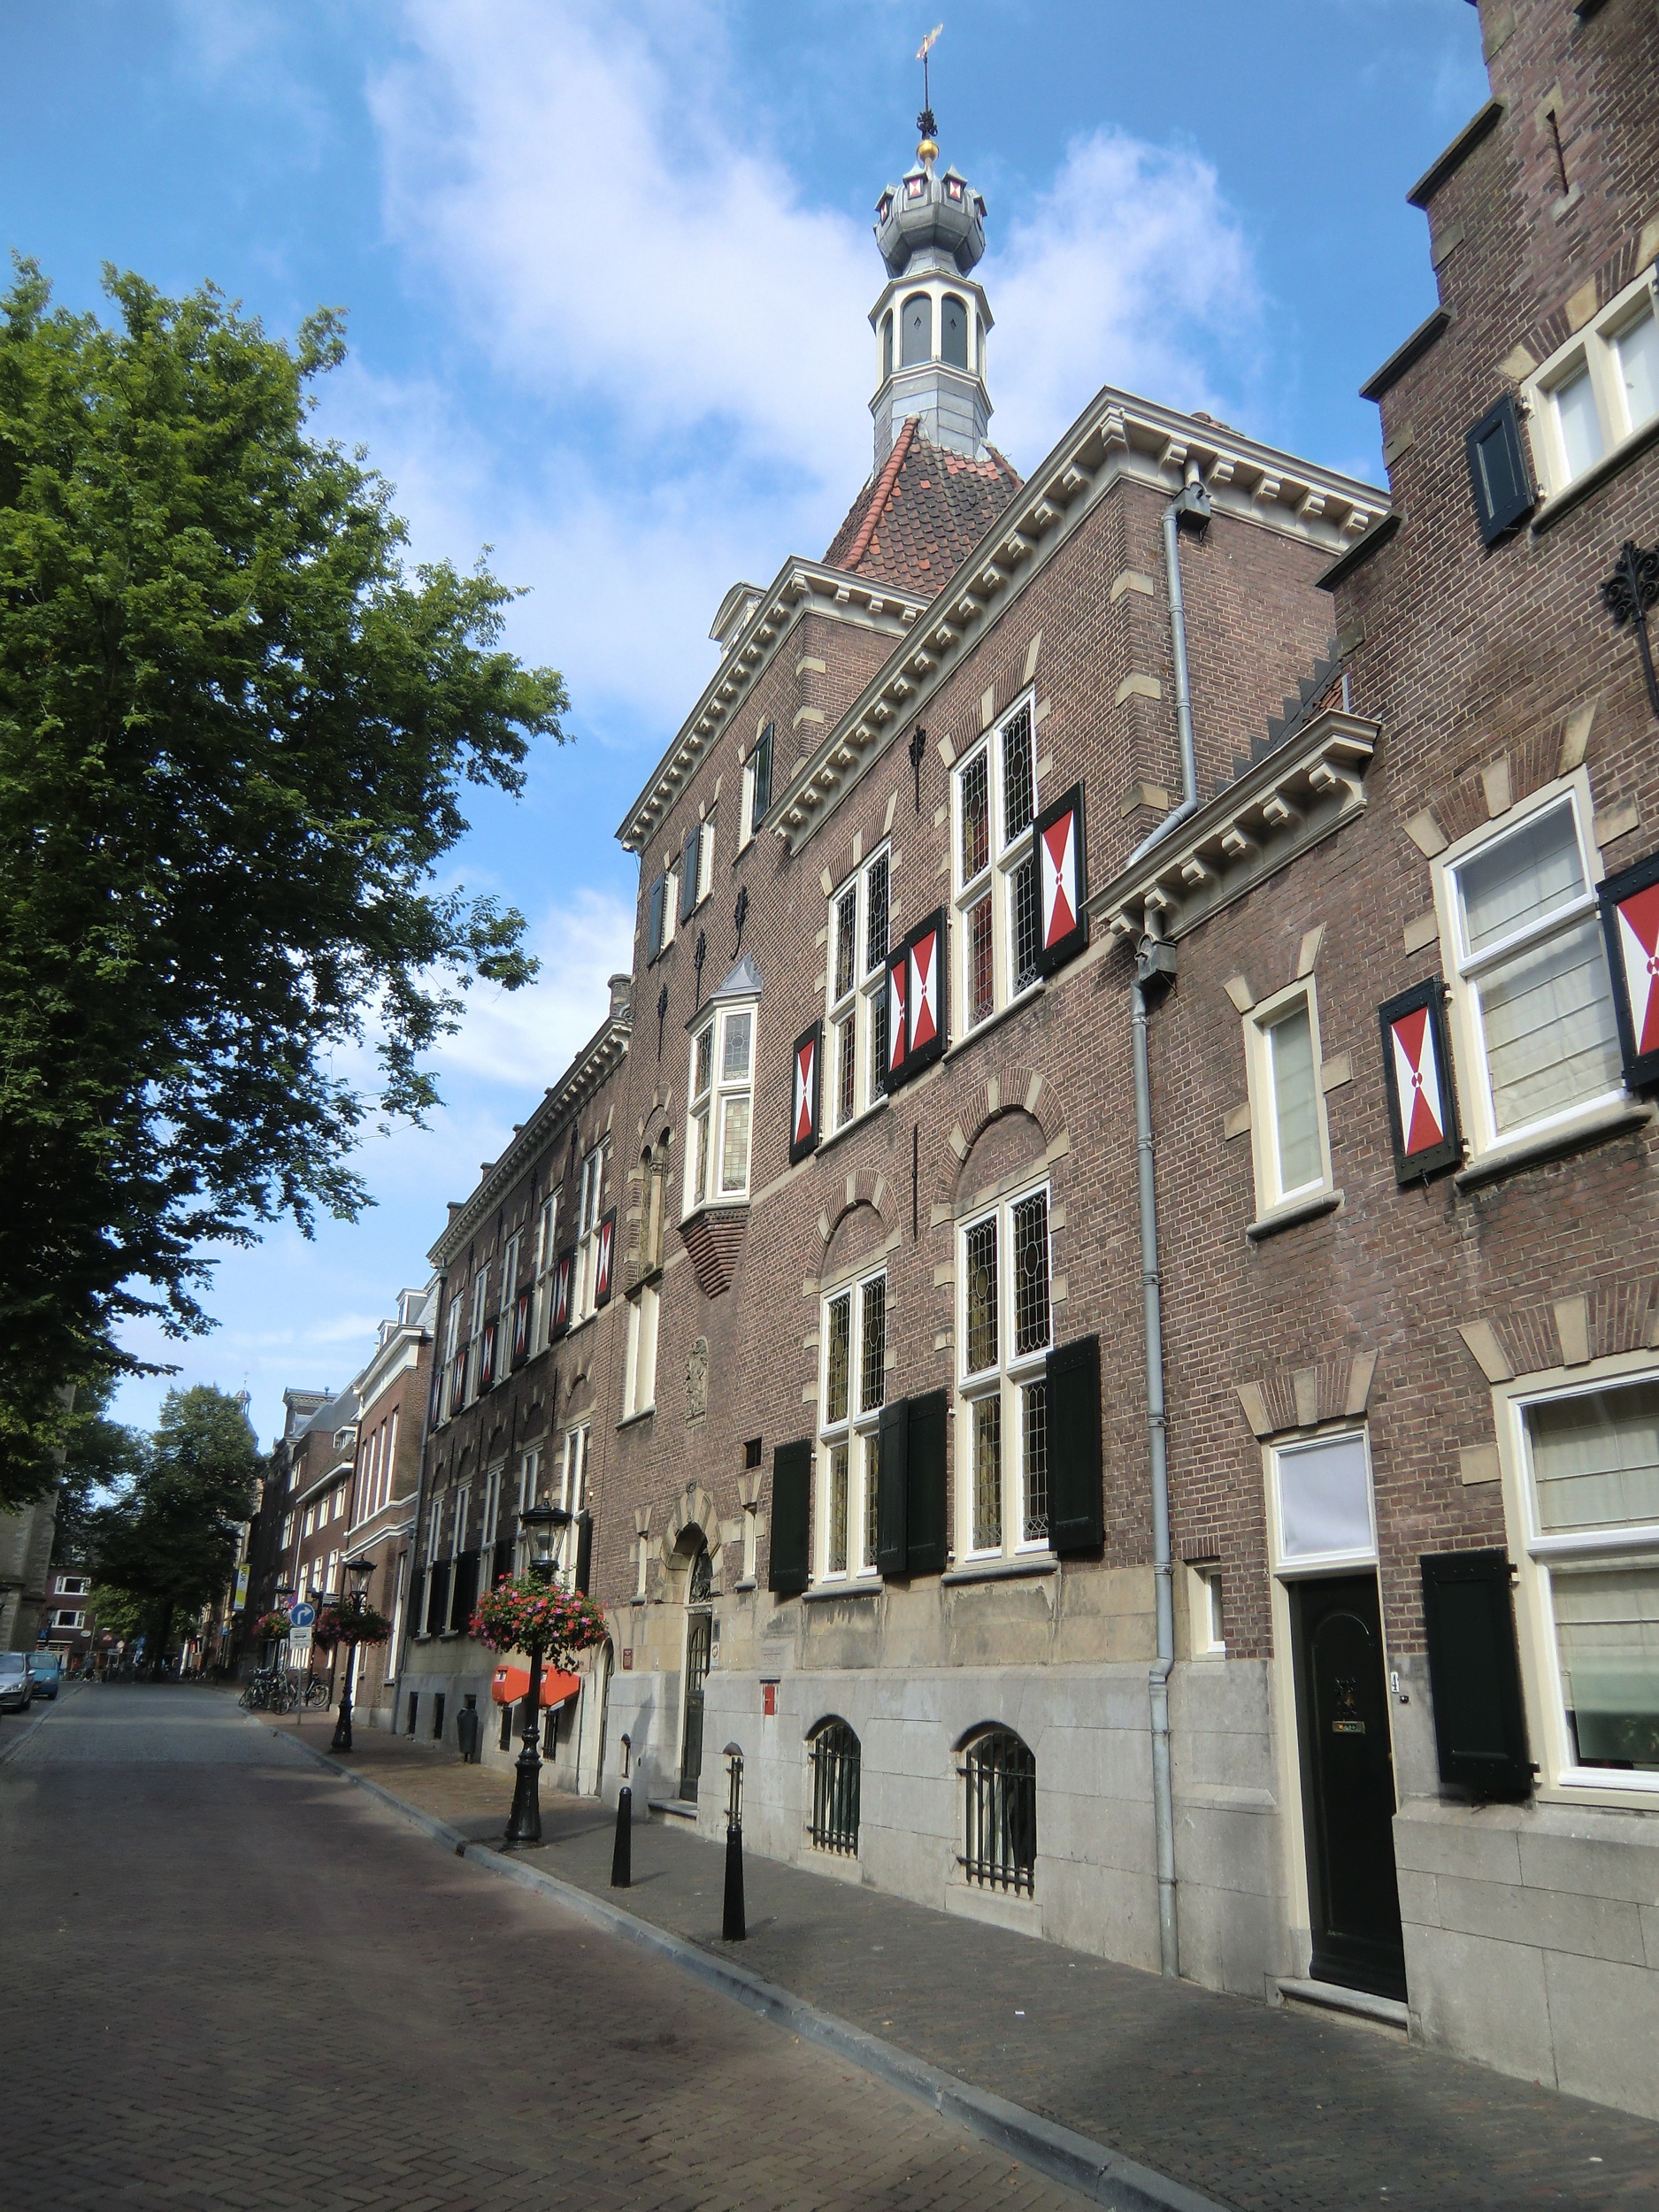
architecture, road, street, house, town, old, city, downtown, village, europe, facade, residential, brick, lane, holland, netherlands, infrastructure, dutch, town square, european, utrecht, neighbourhood, urban area, residential area, human settlement